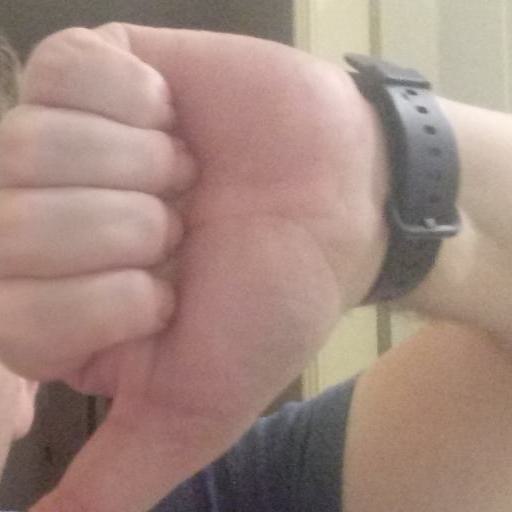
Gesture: dislike